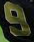
Number: 9